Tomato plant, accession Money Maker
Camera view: vertical (180 deg); turntable rotation: 90 degrees
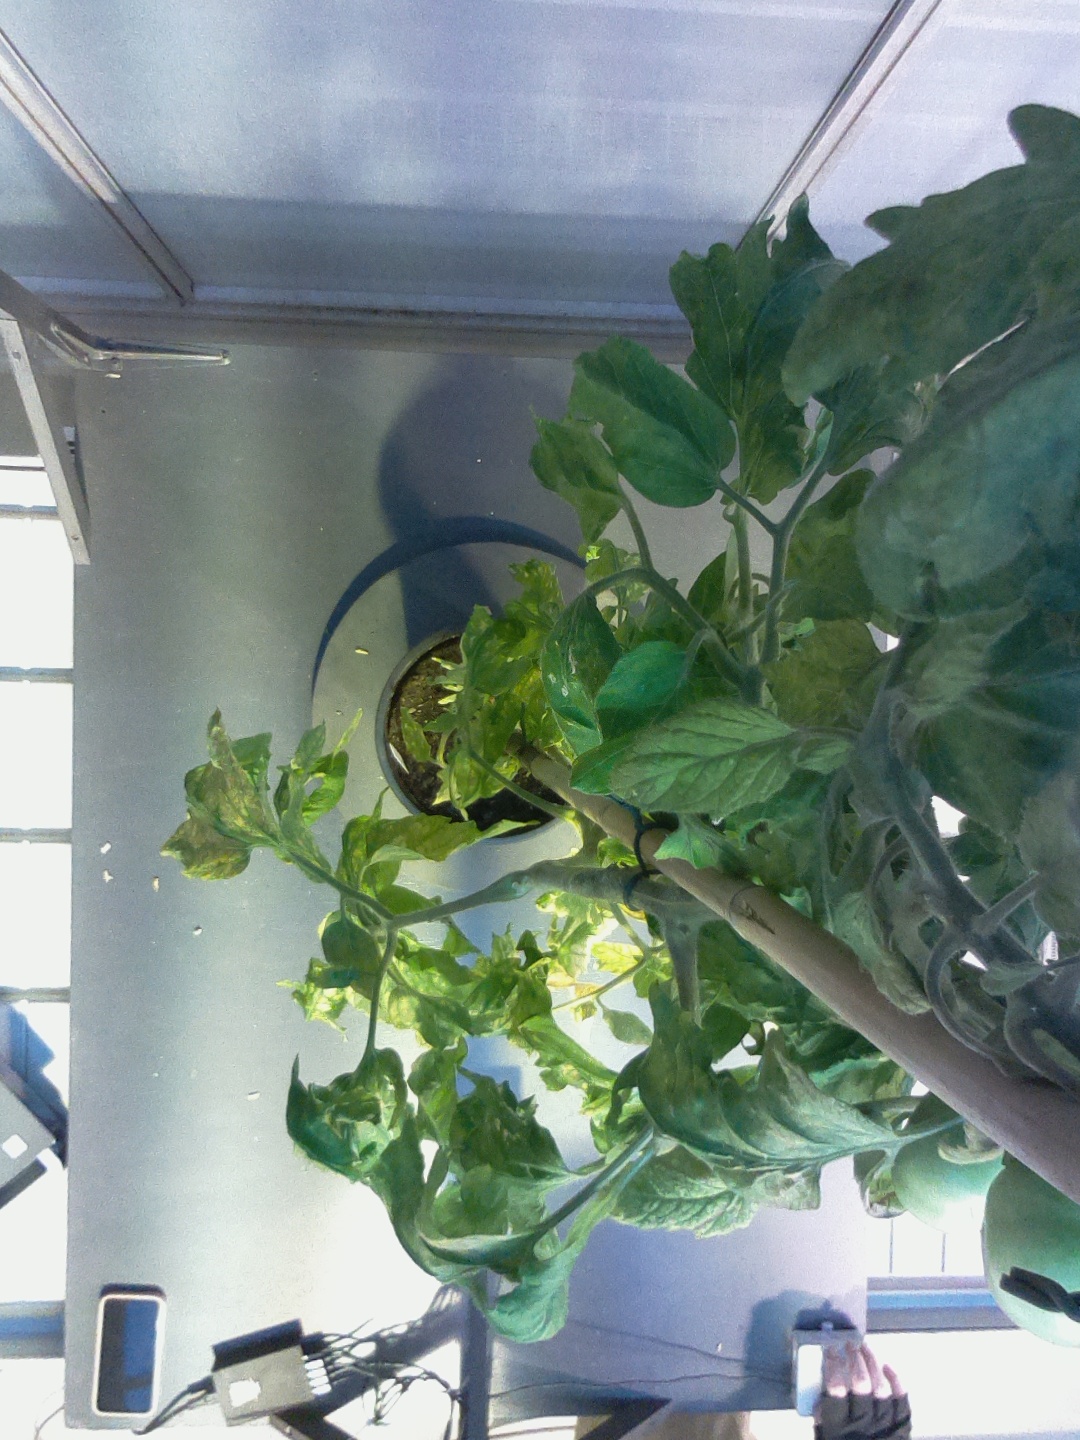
BBCH growth stage 78: 80% -90% of final fruit size